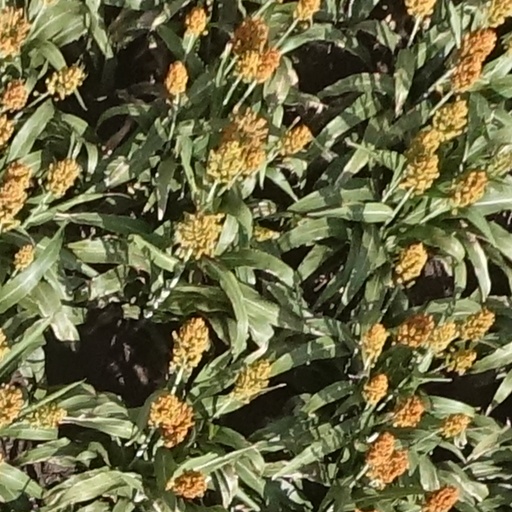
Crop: sorghum